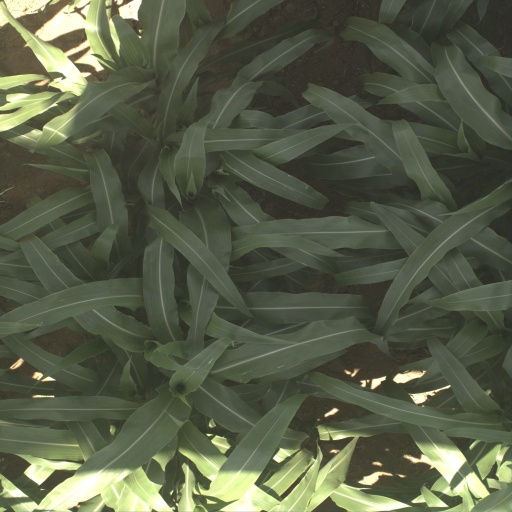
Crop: sorghum